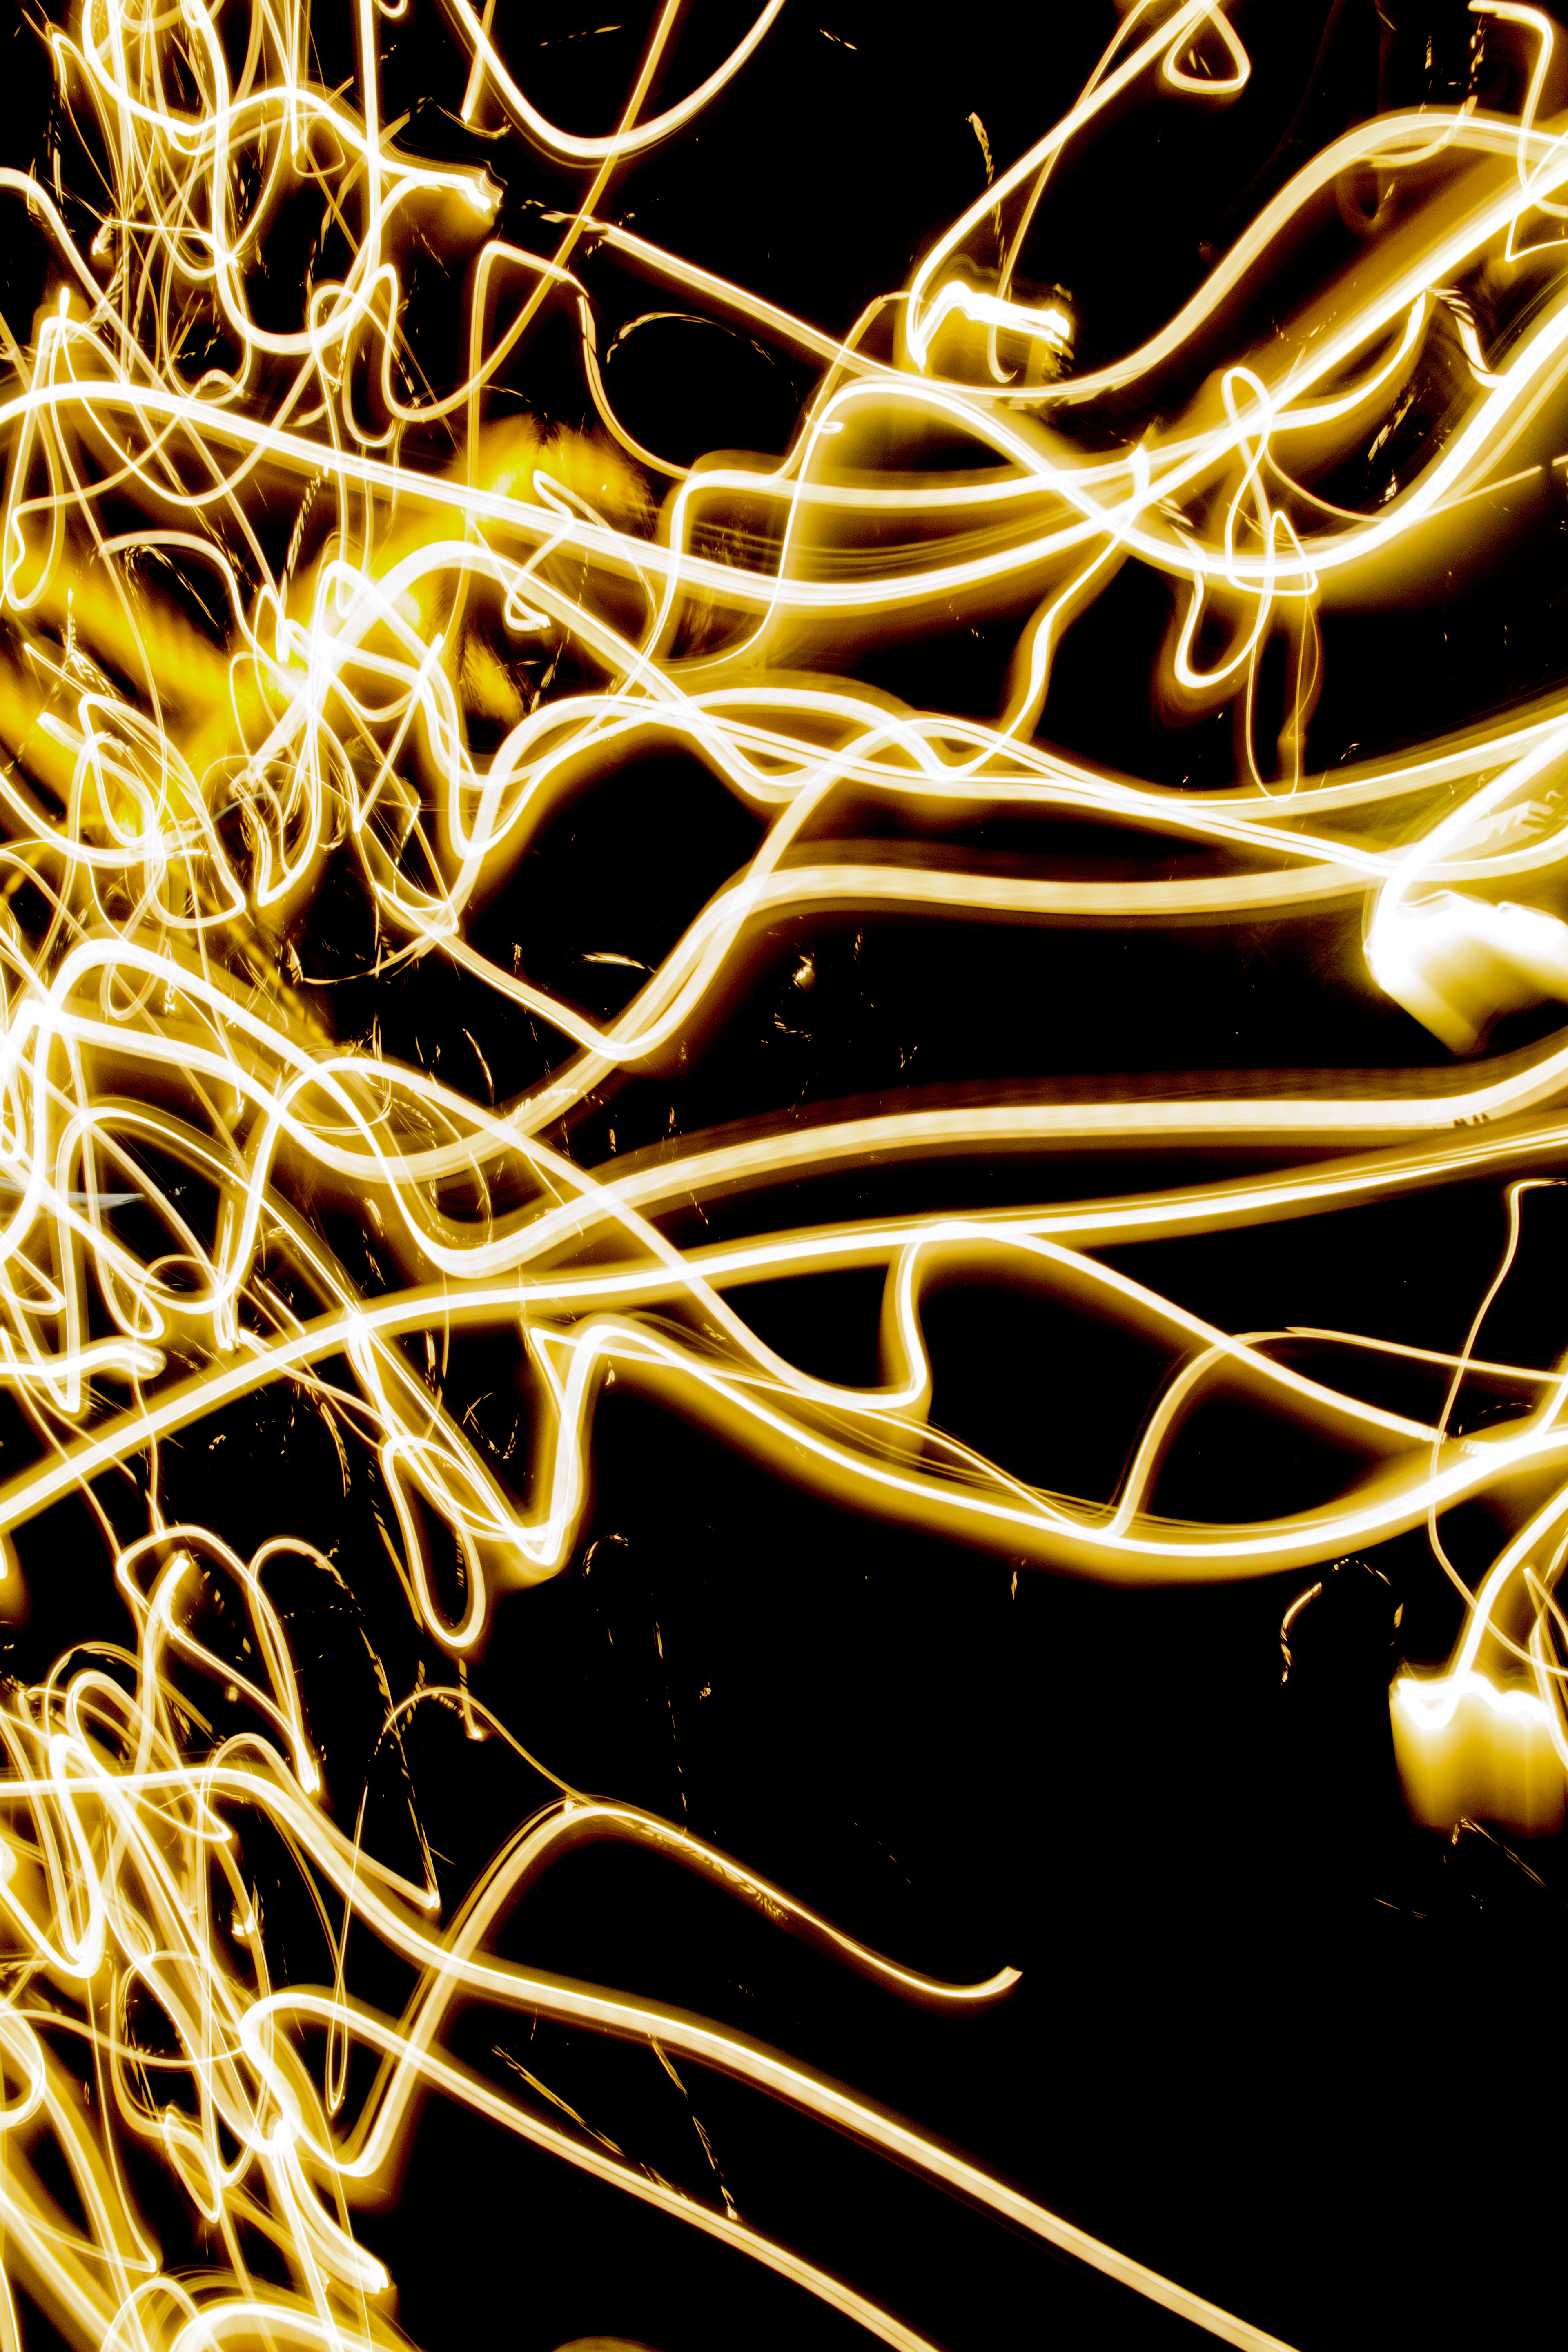
branch, creative, light, abstract, night, sparkler, flame, black, colorful, yellow, long exposure, circle, christmas decoration, font, lights, picturesque, organ, veil, modern art, flow motion, fractal art